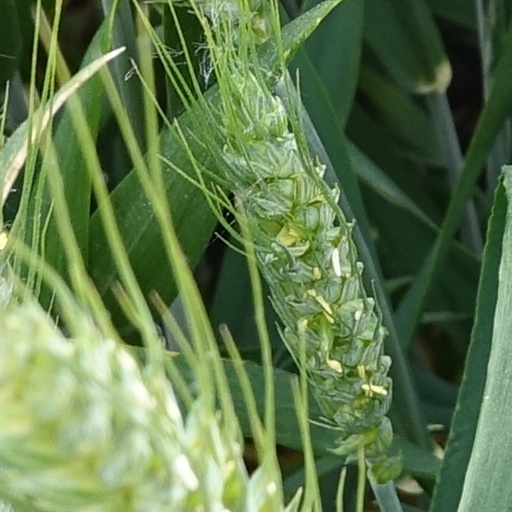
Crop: wheat